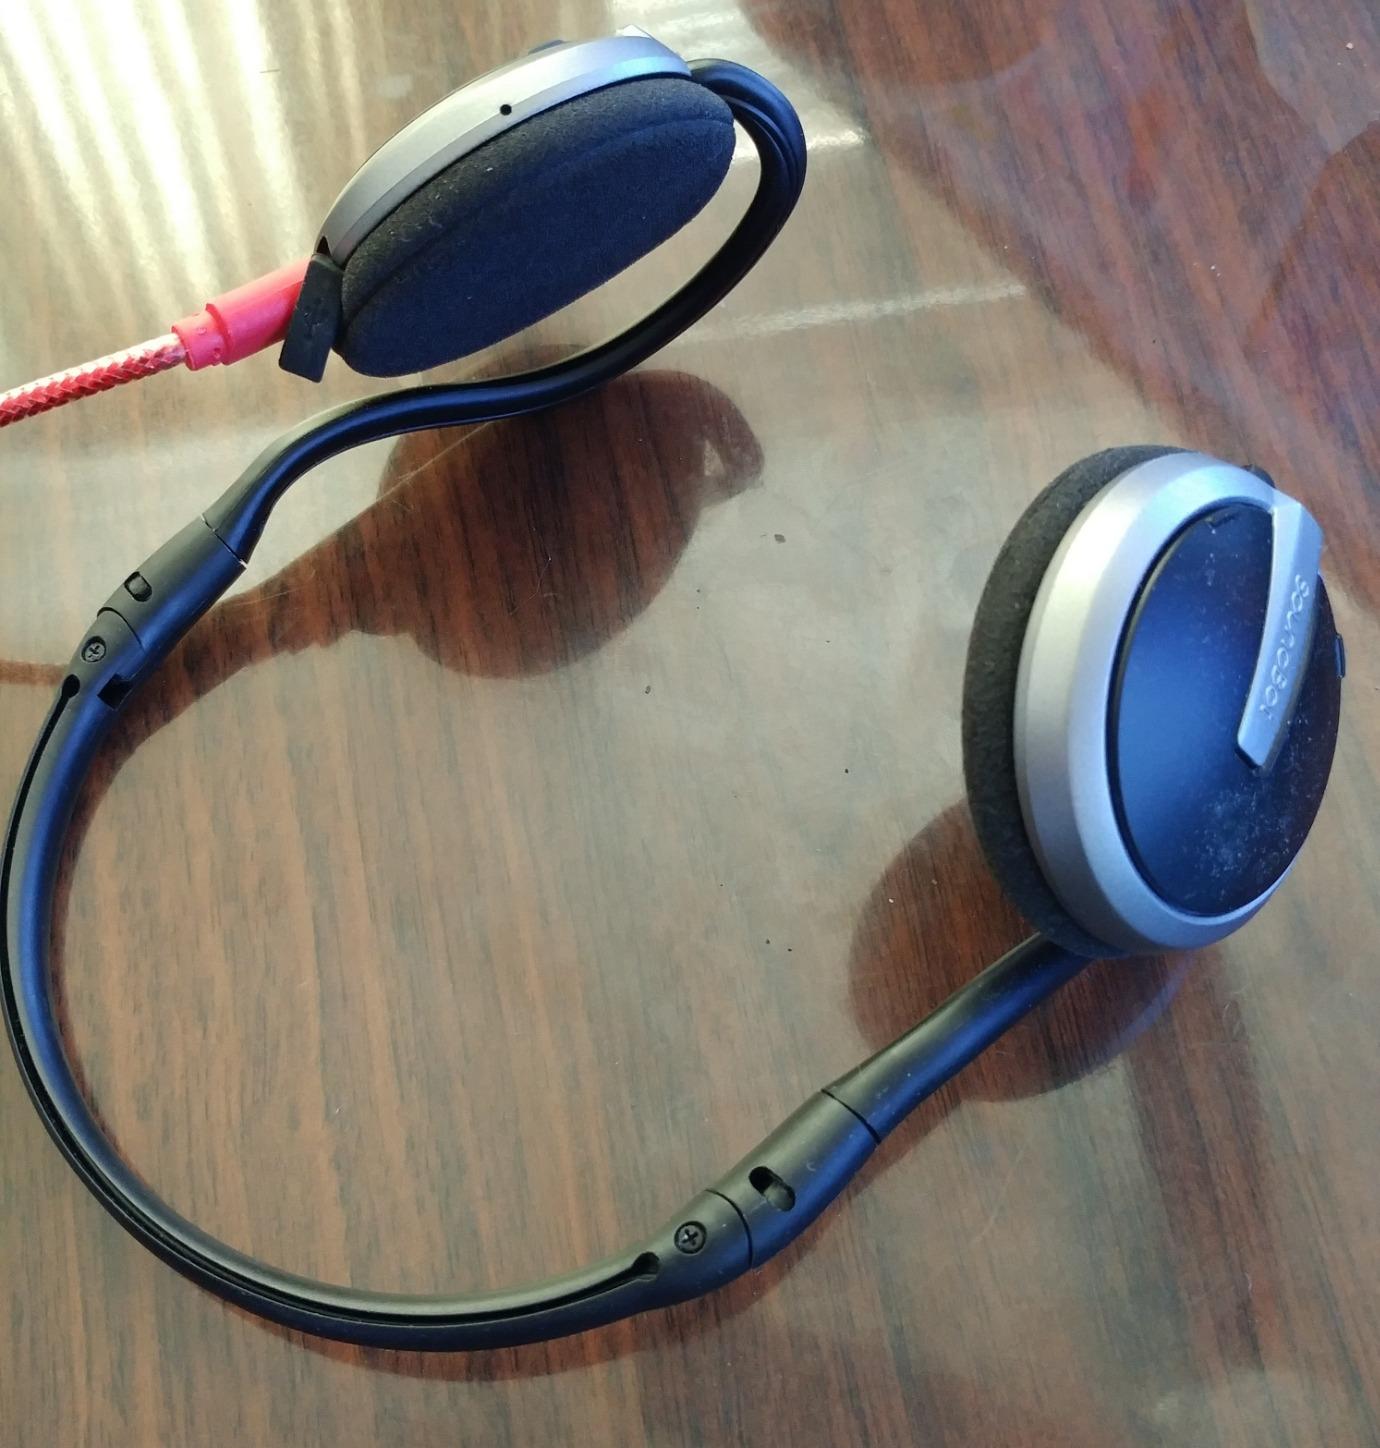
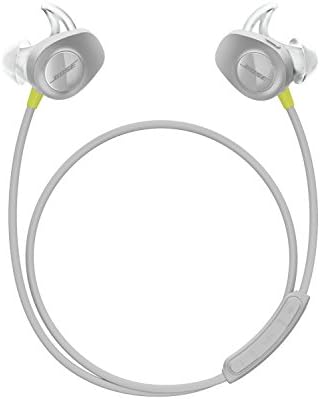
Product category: headphones
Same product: no